Opposition to Francoism

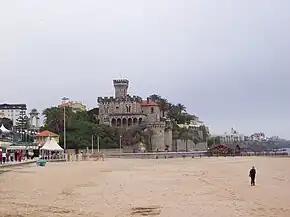
Estoril Beach (Portugal).

The declarations of condemnation of the Franco regime by the Allies —at the Potsdam Conference the big three (Stalin, Truman and Churchill —substituted by Attlee—) agreed not to support "any application for membership in the UN of the present Spanish Government, which, having been established with the support of the Axis powers, does not possess, by reason of its origins, its nature, its record and its close association with the aggressor countries, the qualities necessary to justify such membership"— aroused enormous expectations among the Republican opposition in exile and in the interior, which resulted among other things in an increase in the activity of the ""maquis"".